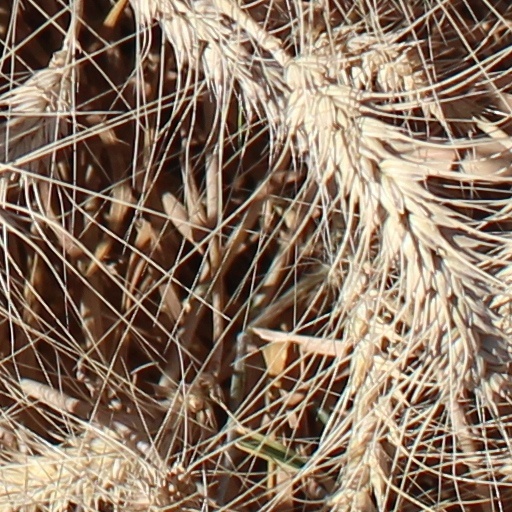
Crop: wheat